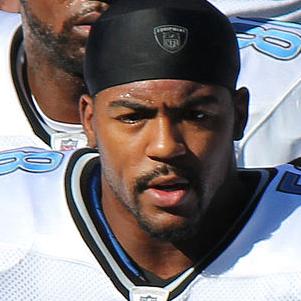
Age: 24